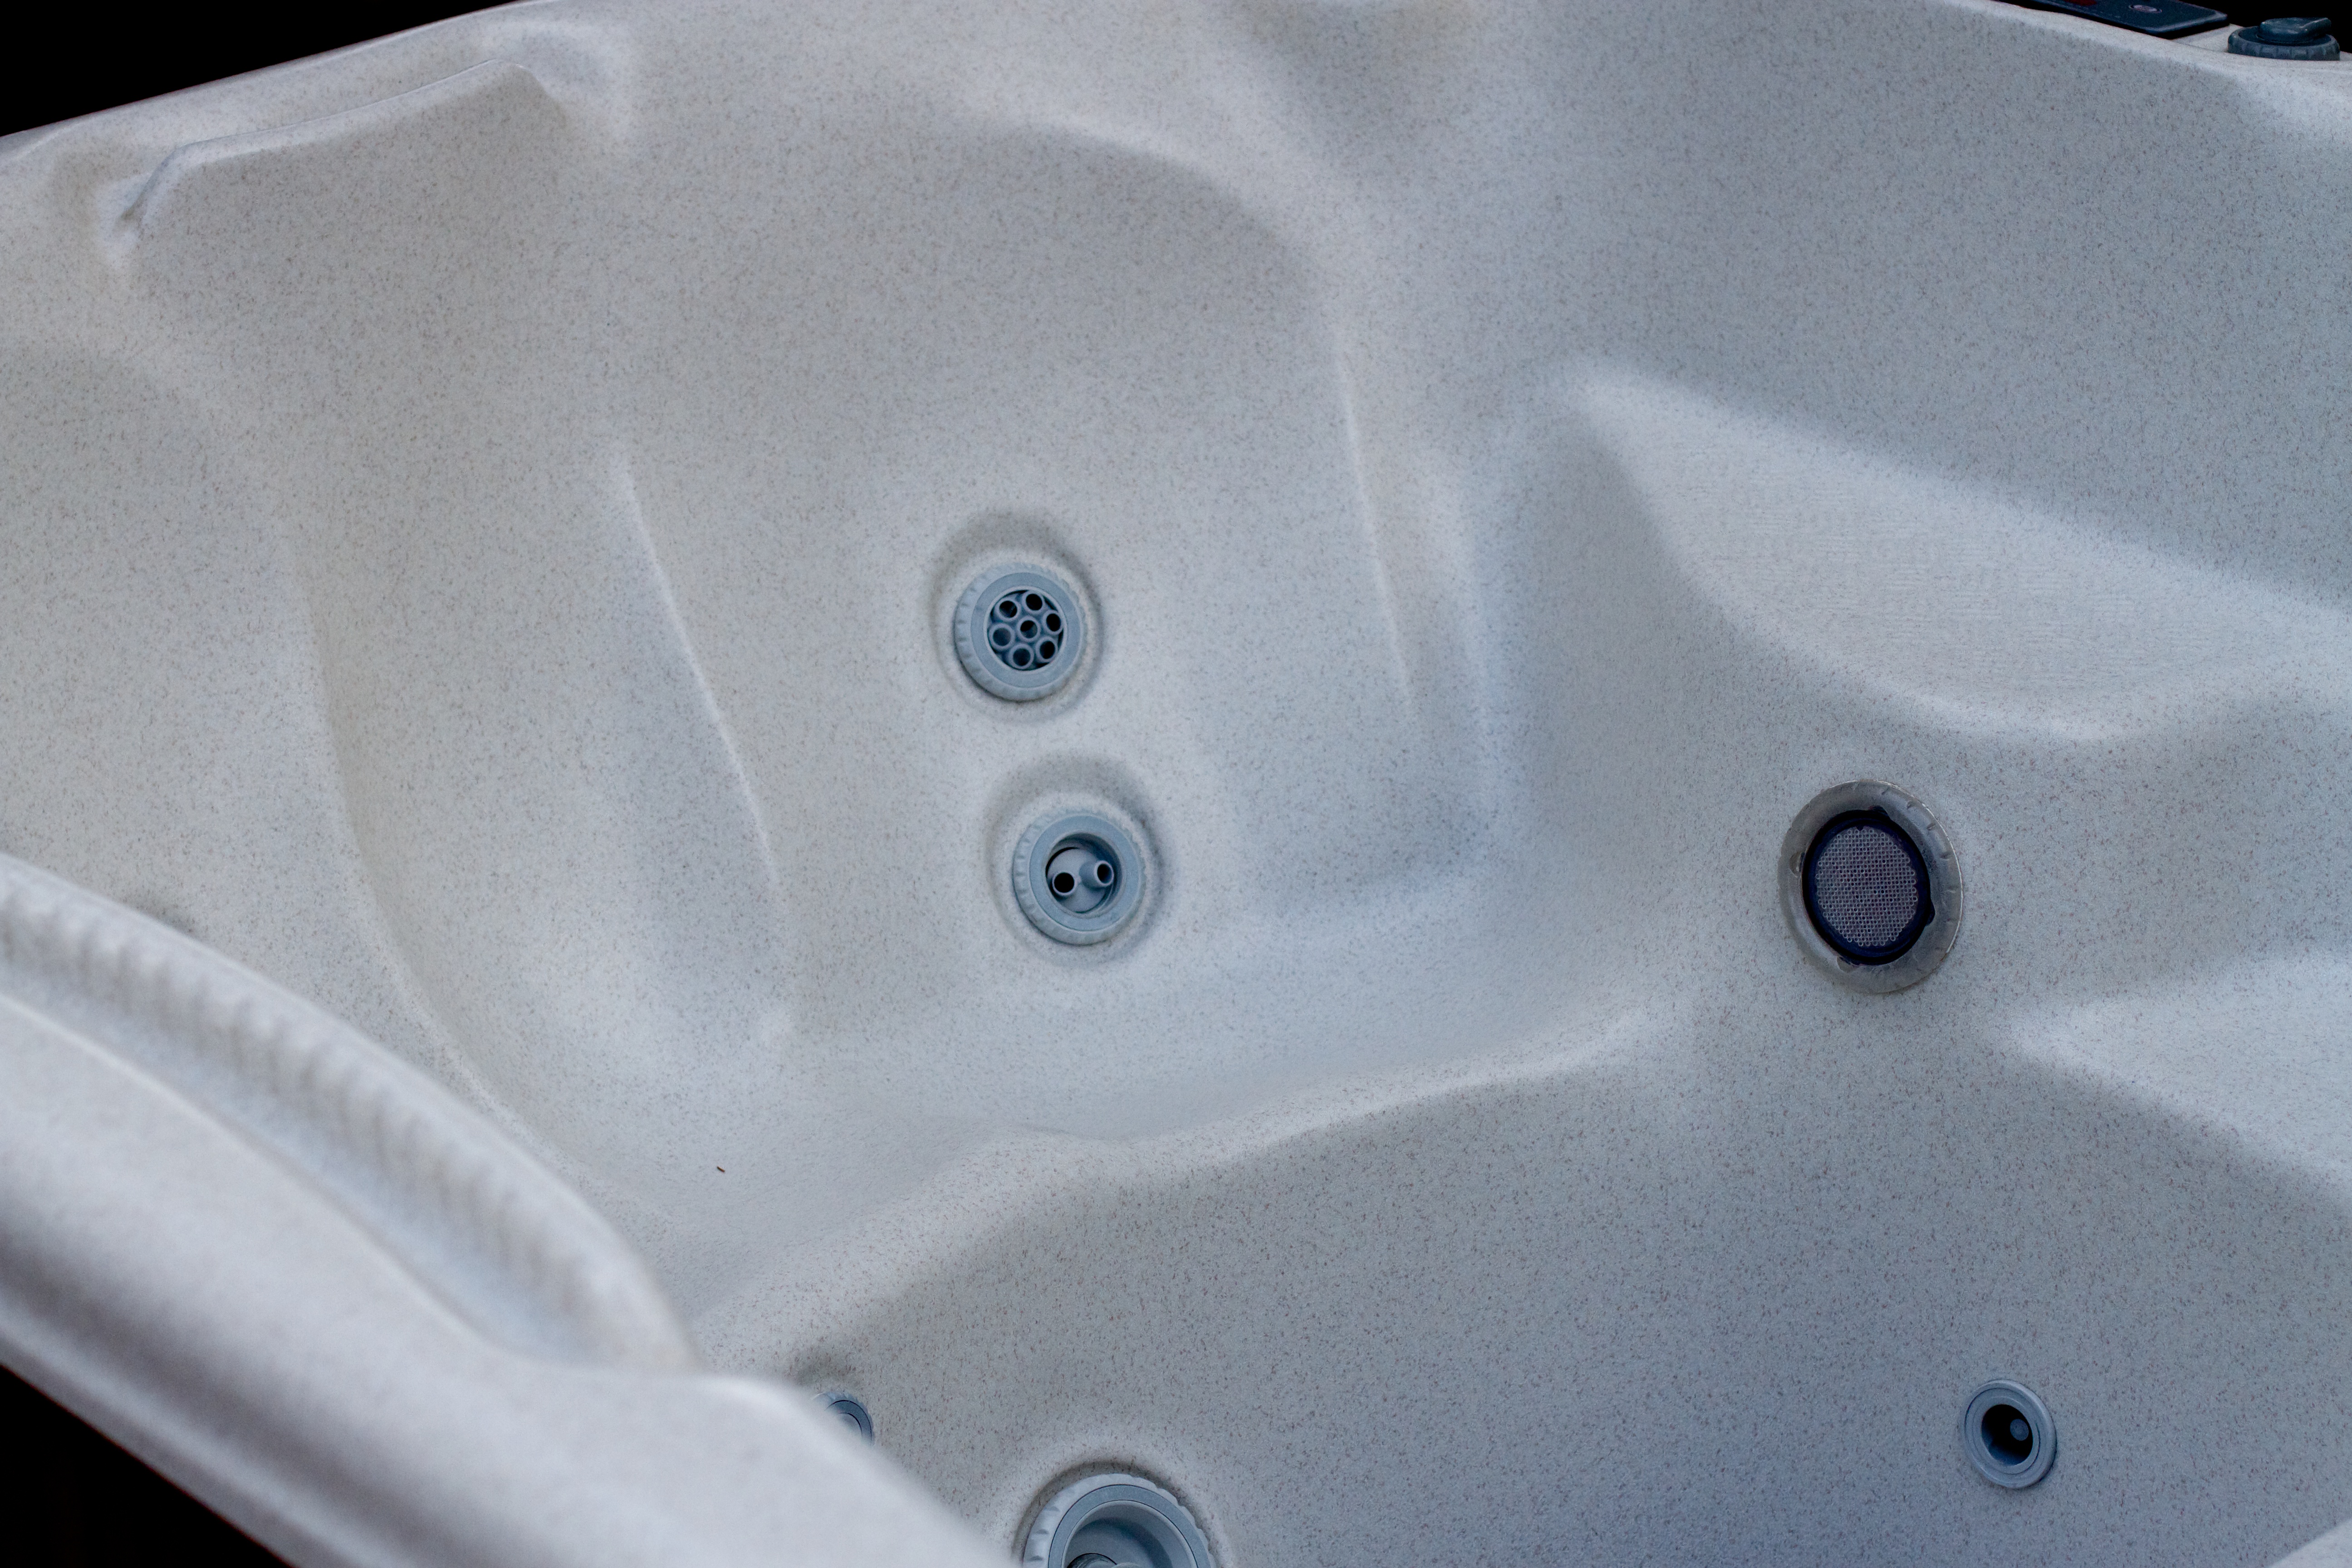
wheel, swimming pool, sink, bumper, bathtub, jacuzzi, bidet, automotive exterior, plumbing fixture